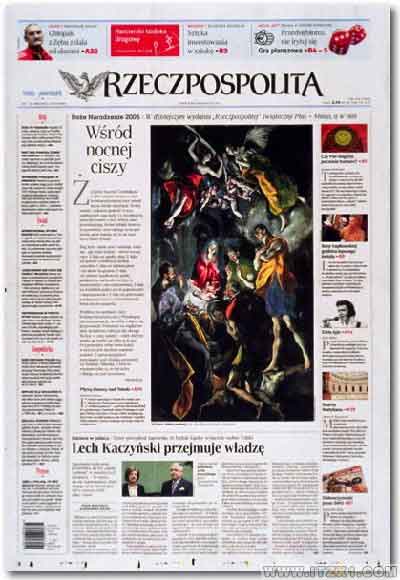
Label: paper